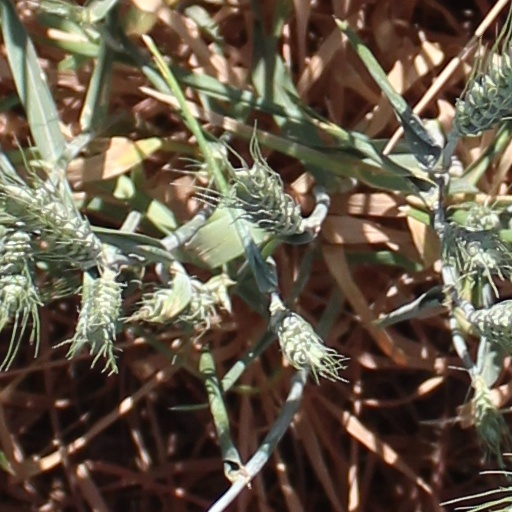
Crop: wheat